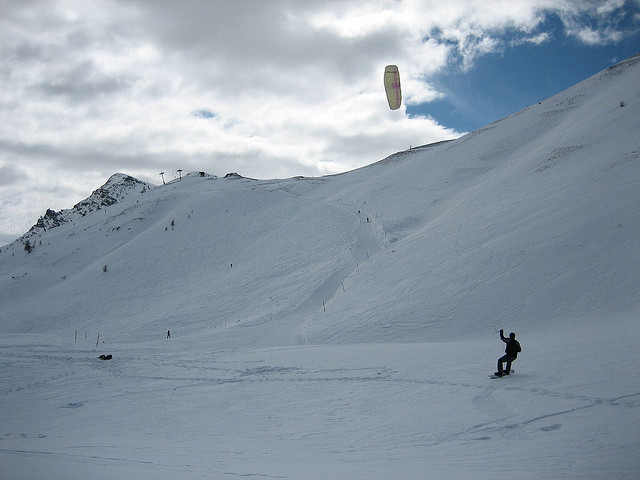
user: Given an image and a question. Answer the question in a short answer. Question: What do you call this sport with the kite and skis? Short Answer:
assistant: kiteboarding